Spring Hill College

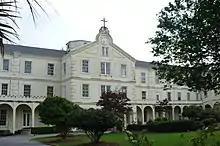
The second main building, now the Rev. Gregory F. Lucey, S.J. Administration Center, built in 1869

During the Reconstruction era, the college recruited students from among the sons of Central American and Cuban leaders. Following student complaints that Spanish was challenging the dominance of English on the campus, the Jesuits organized a Spanish–American league. In 1869 a fire destroyed the main building. Students and faculty had to relocate for a time to St. Charles College in Grand Coteau, Louisiana. John Quinlan and other benefactors assisted in rebuilding the college, which reopened at Spring Hill before the year's end.